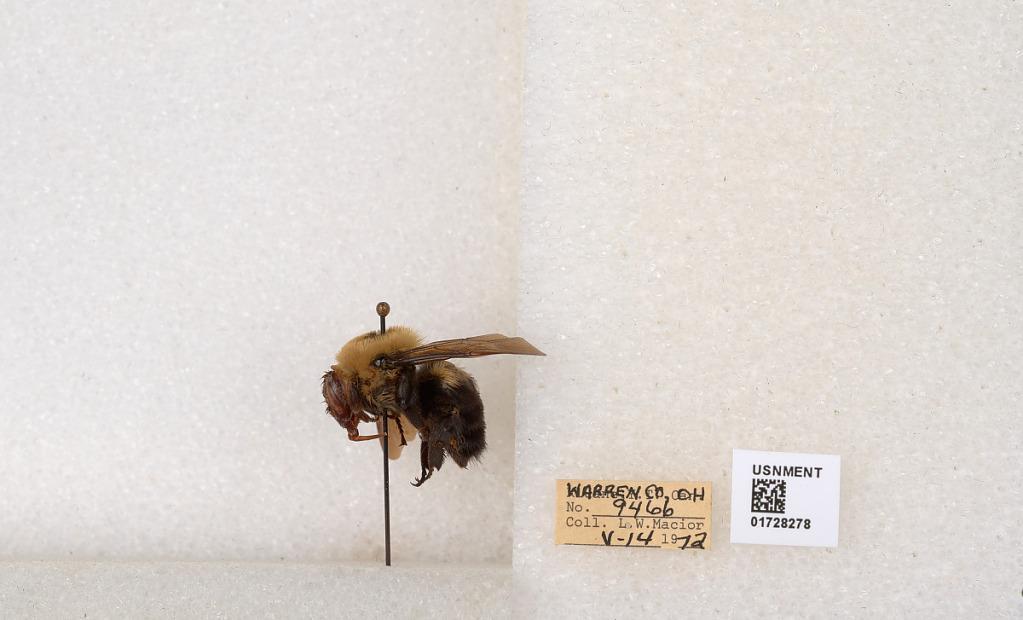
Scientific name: Bombus (Separatobombus) griseocollis (De Geer)
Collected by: L. Macior
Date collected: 1972-5-14
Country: United States
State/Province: Ohio
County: Warren
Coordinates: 39.4276, -84.1668